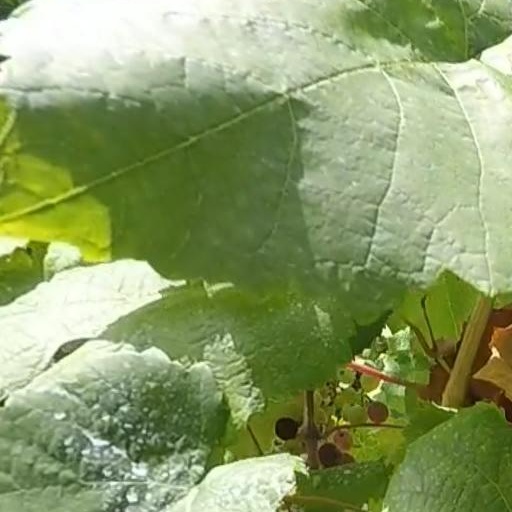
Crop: grape